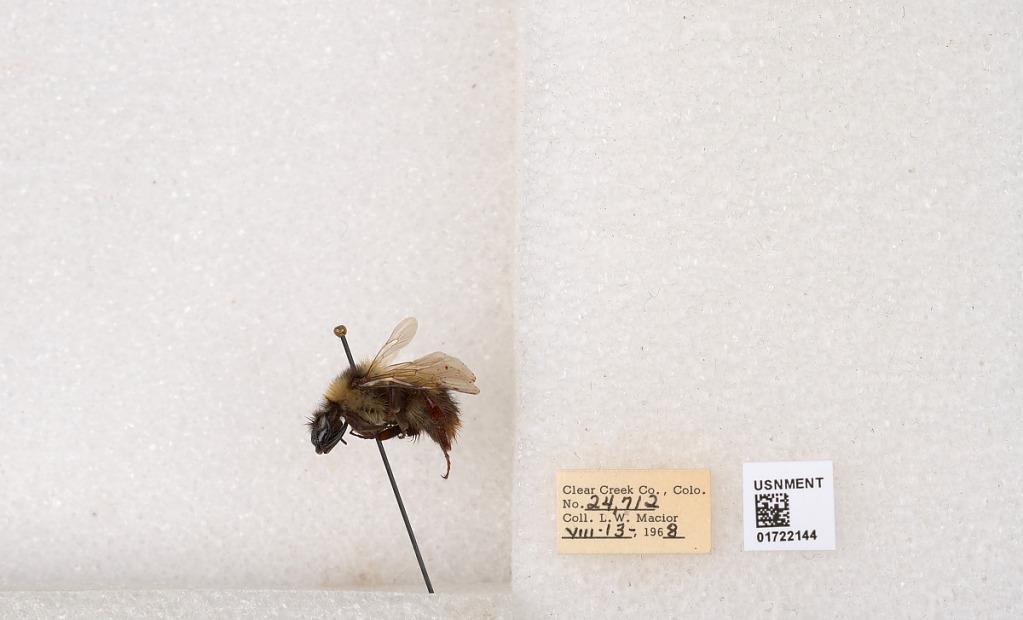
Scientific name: Bombus kirbyellus
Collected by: L. Macior
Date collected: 1968-8-13
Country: United States
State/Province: Colorado
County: Clear Creek
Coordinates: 39.6891, -105.644